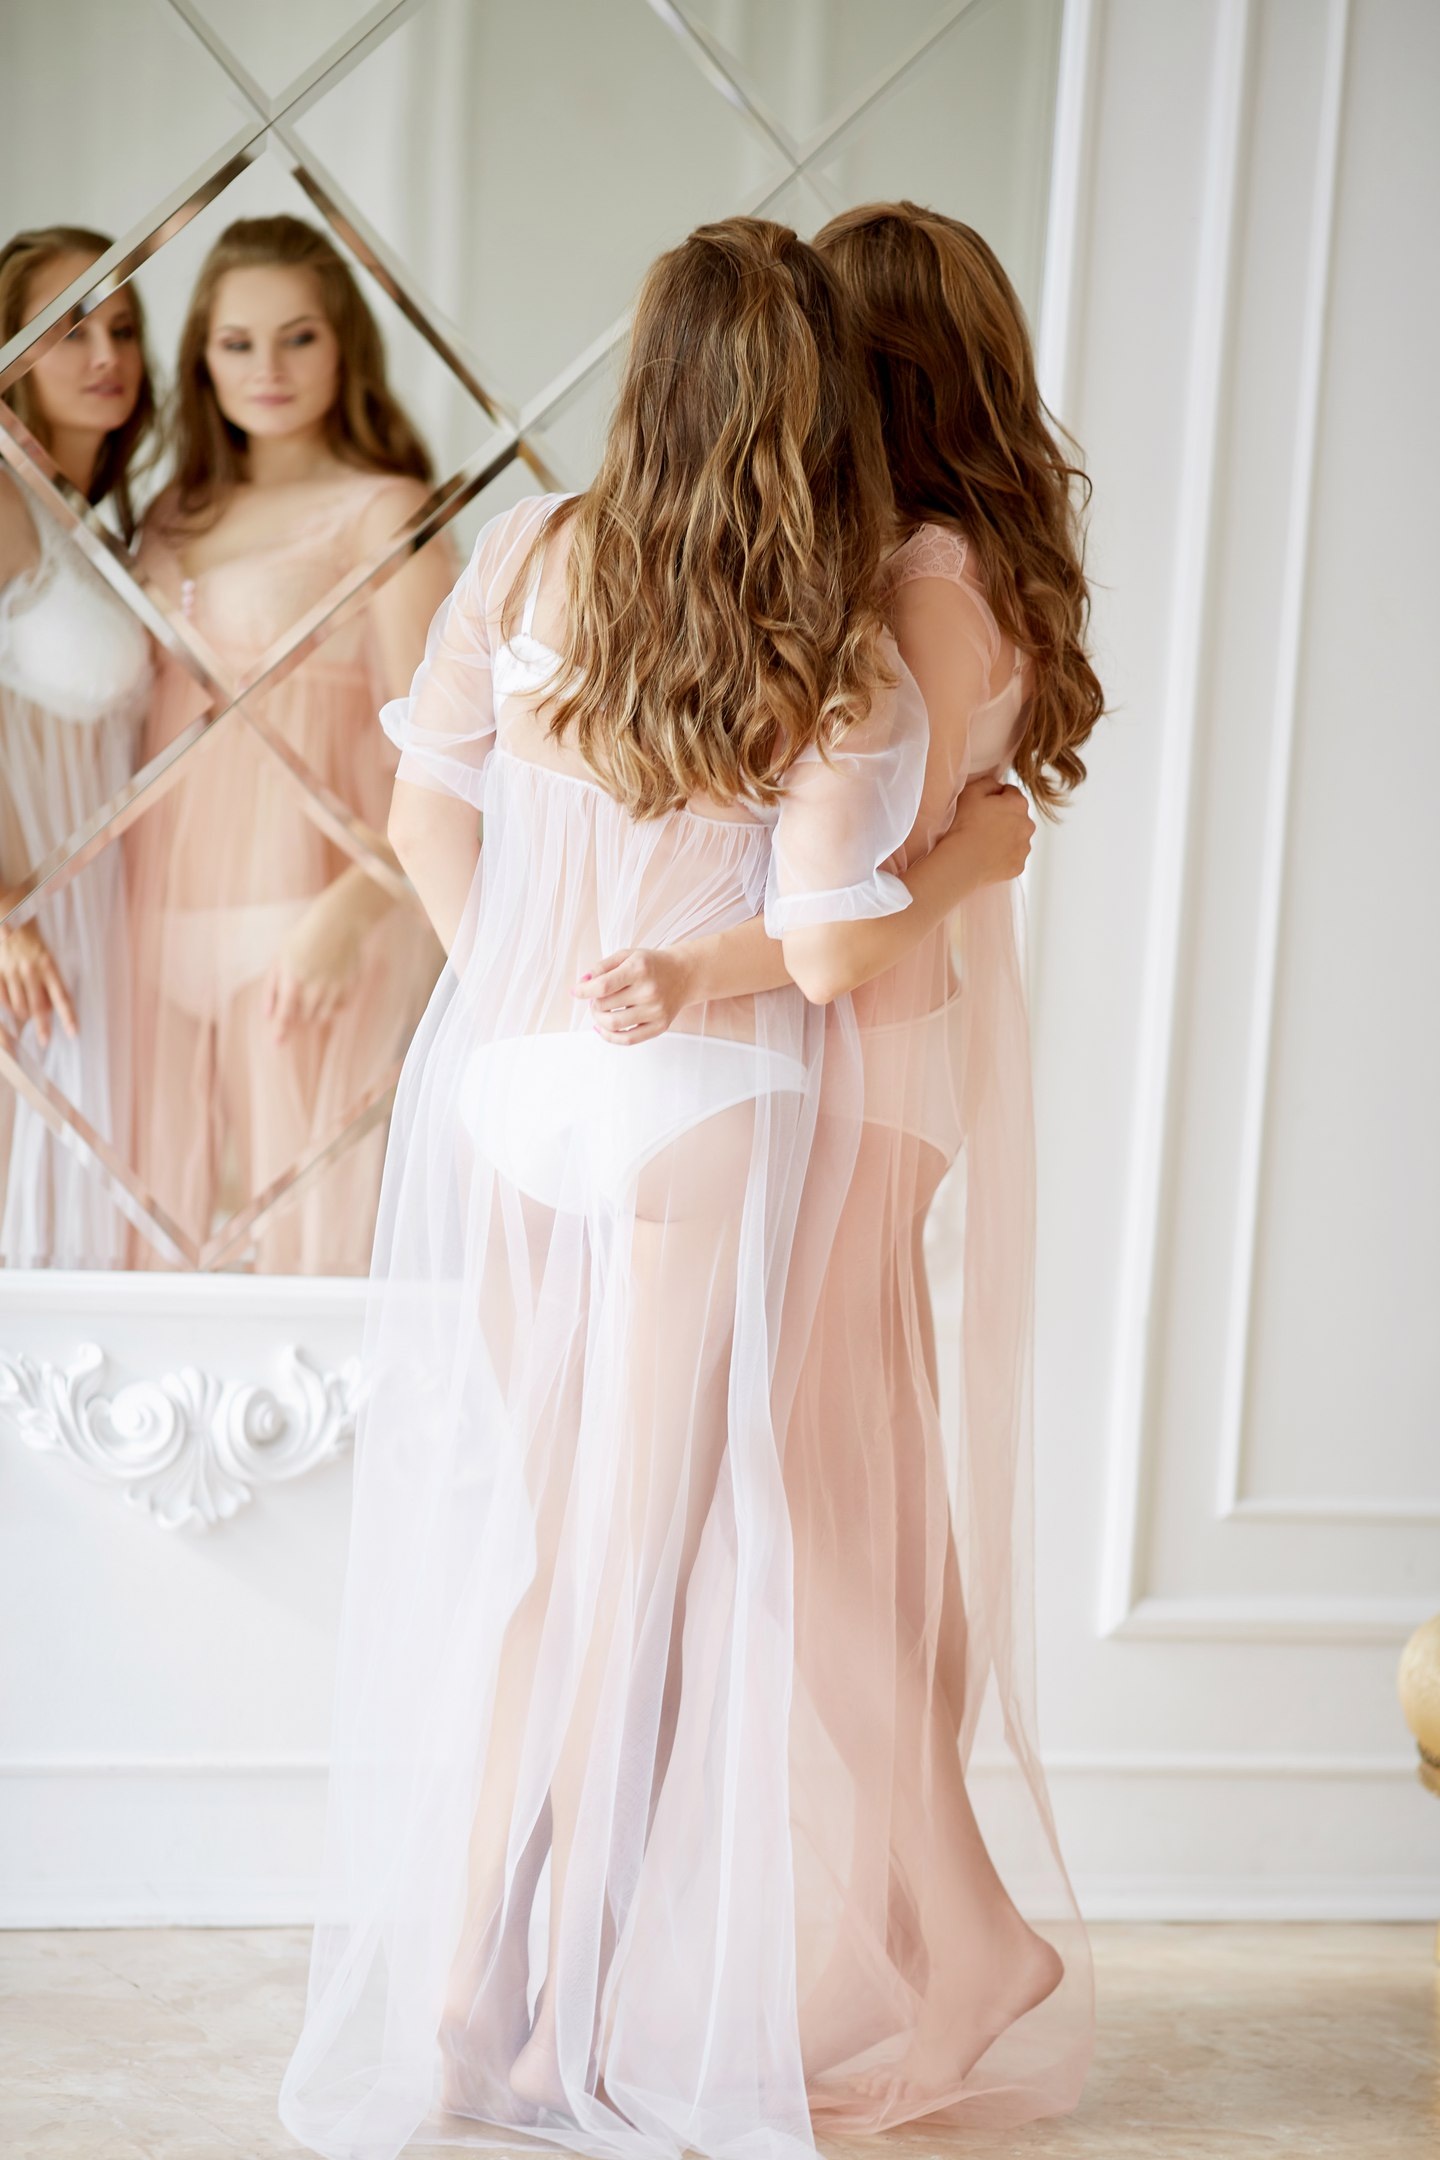
model, spring, fashion, clothing, wedding dress, bride, hairstyle, long hair, girls, dress, beauty, sexy, prom, gown, twins, blue eyes, bridal clothing, cocktail dress, nightgown